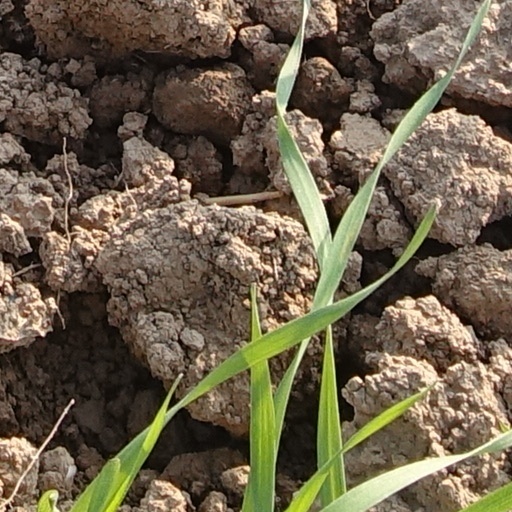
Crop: wheat